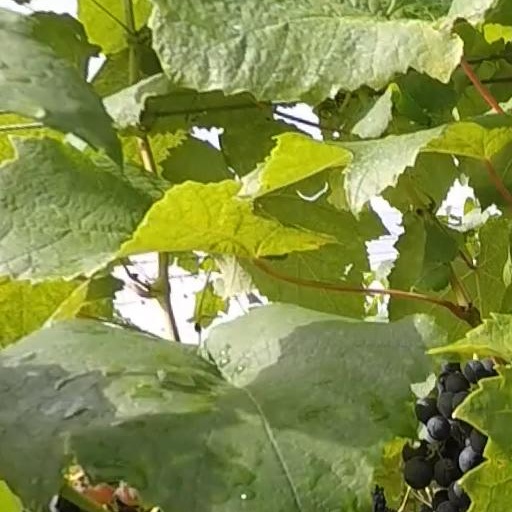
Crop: grape